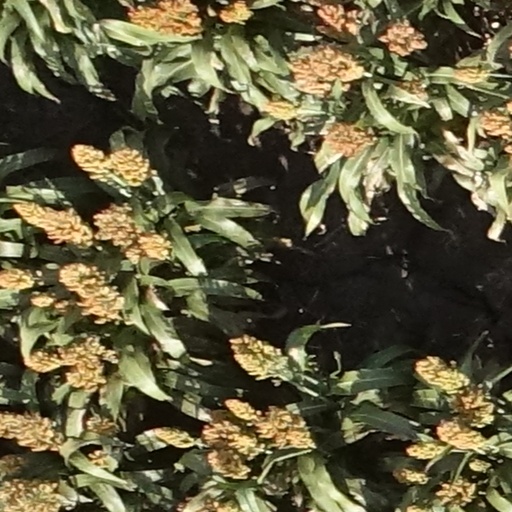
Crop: sorghum